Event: Typhoon Ruby
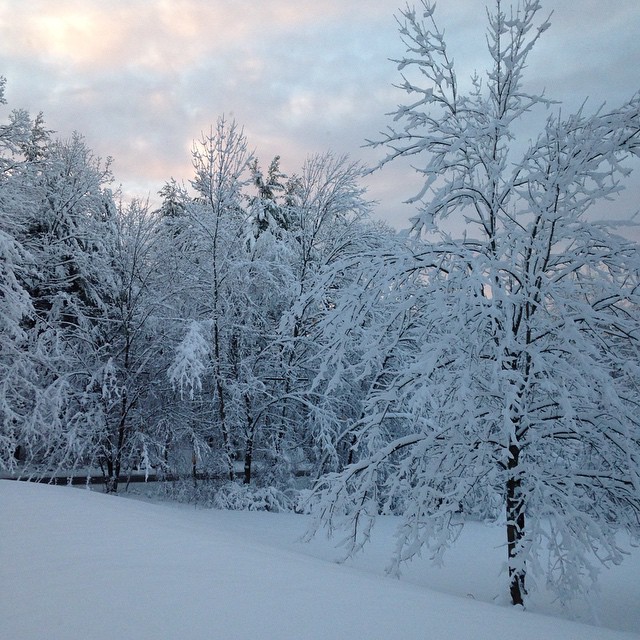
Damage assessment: no_damage